Deptford

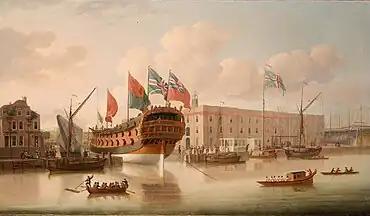
Painting of Deptford Dockyard in 1747 by John Cleveley the Elder. National Maritime Museum.

St Nicholas's Church, the original parish church, dates back to the 14th century but the current building is 17th century. The entrance to the churchyard features a set of skull-and-bones on top of the posts. A plaque on the north wall commemorates playwright Christopher Marlowe, who was stabbed to death by Ingram Frizer in a nearby house, and buried in an unmarked grave in the churchyard on 1 June 1593. Frizer was pardoned for the killing on the grounds that he acted in self-defence.